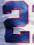
Number: 2